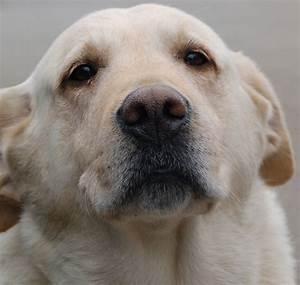
dog